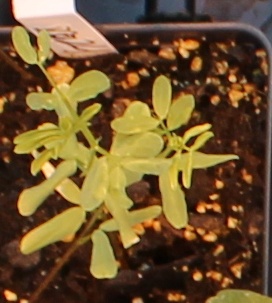
Label: Lentil